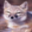
Label: fox